Unrequited Infatuations

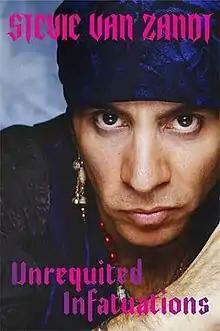
First edition

Unrequited Infatuations is a memoir written by Steven Van Zandt, edited by Ben Greenman, and published in 2021 by Hachette Books.